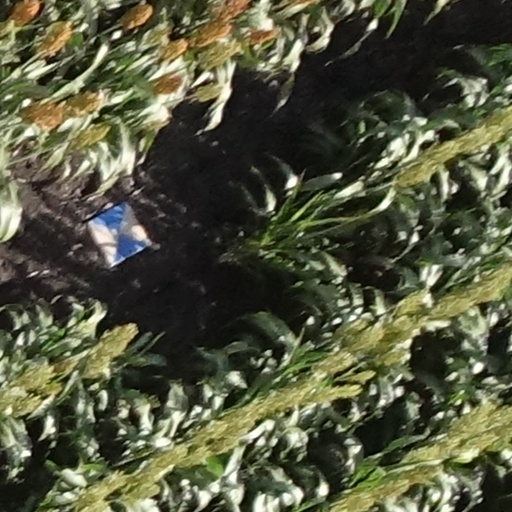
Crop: sorghum